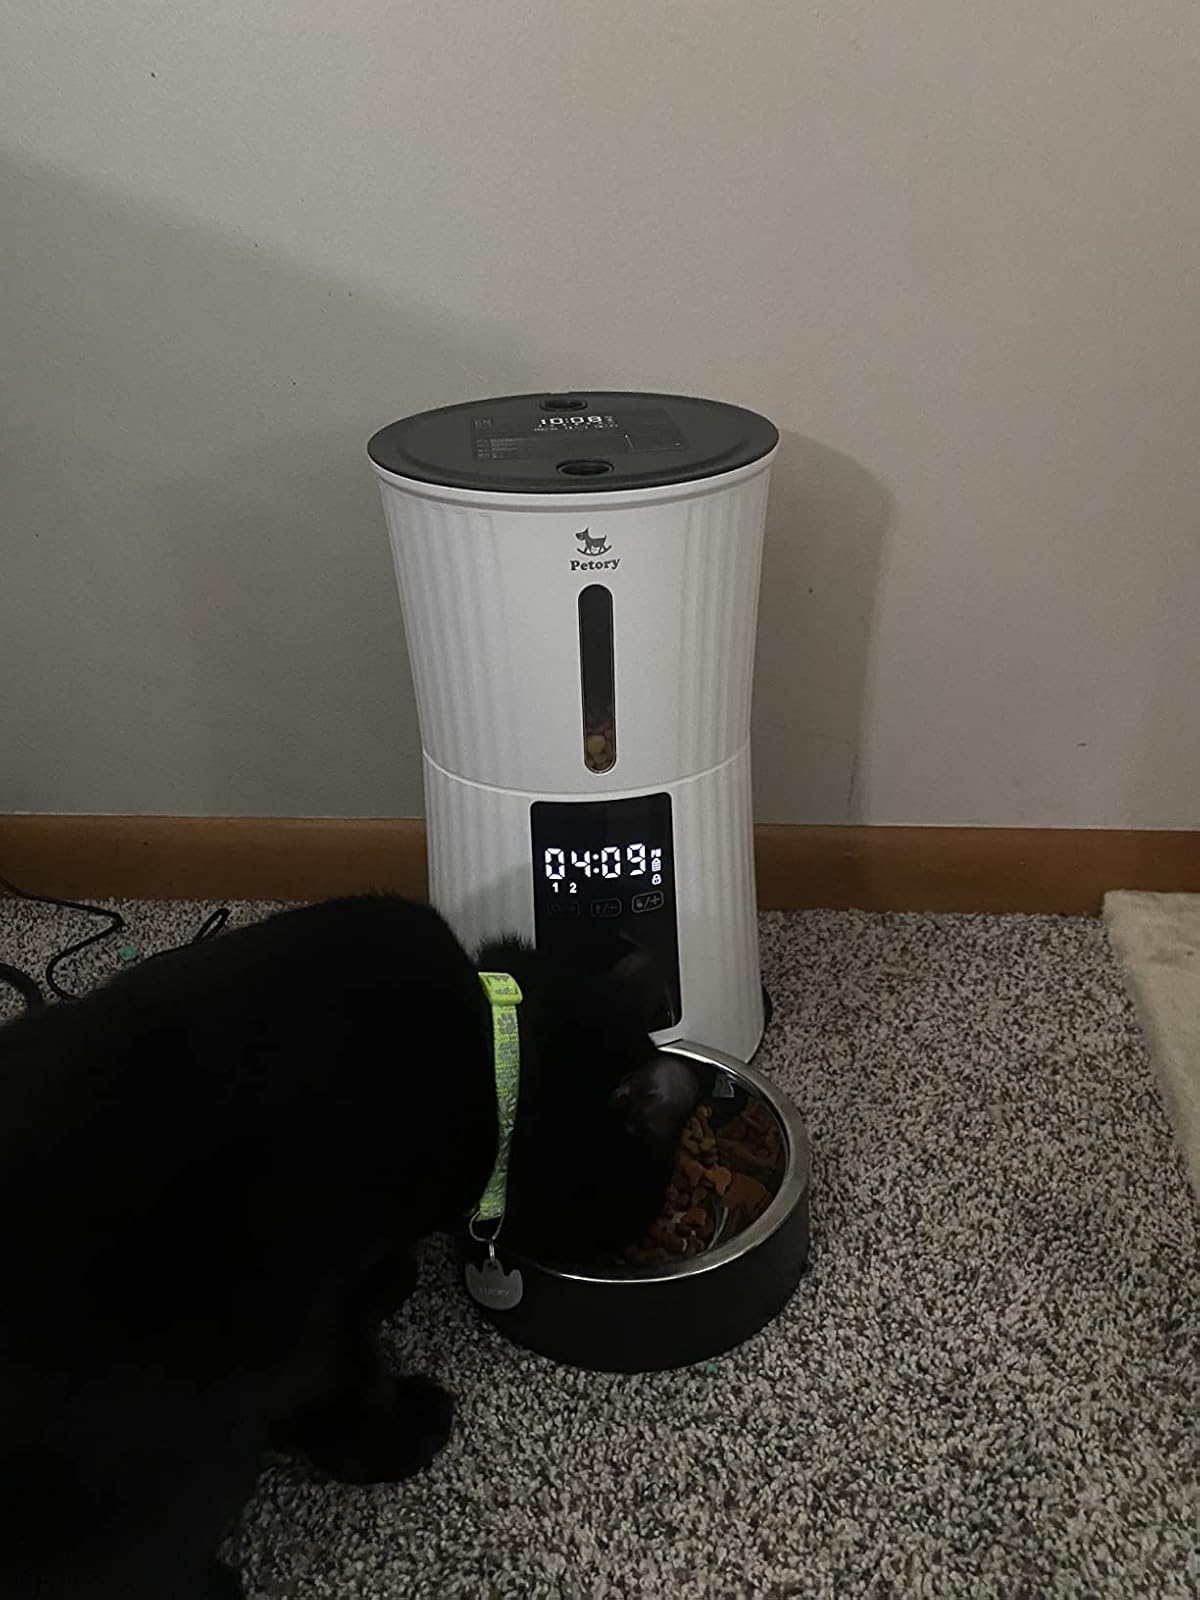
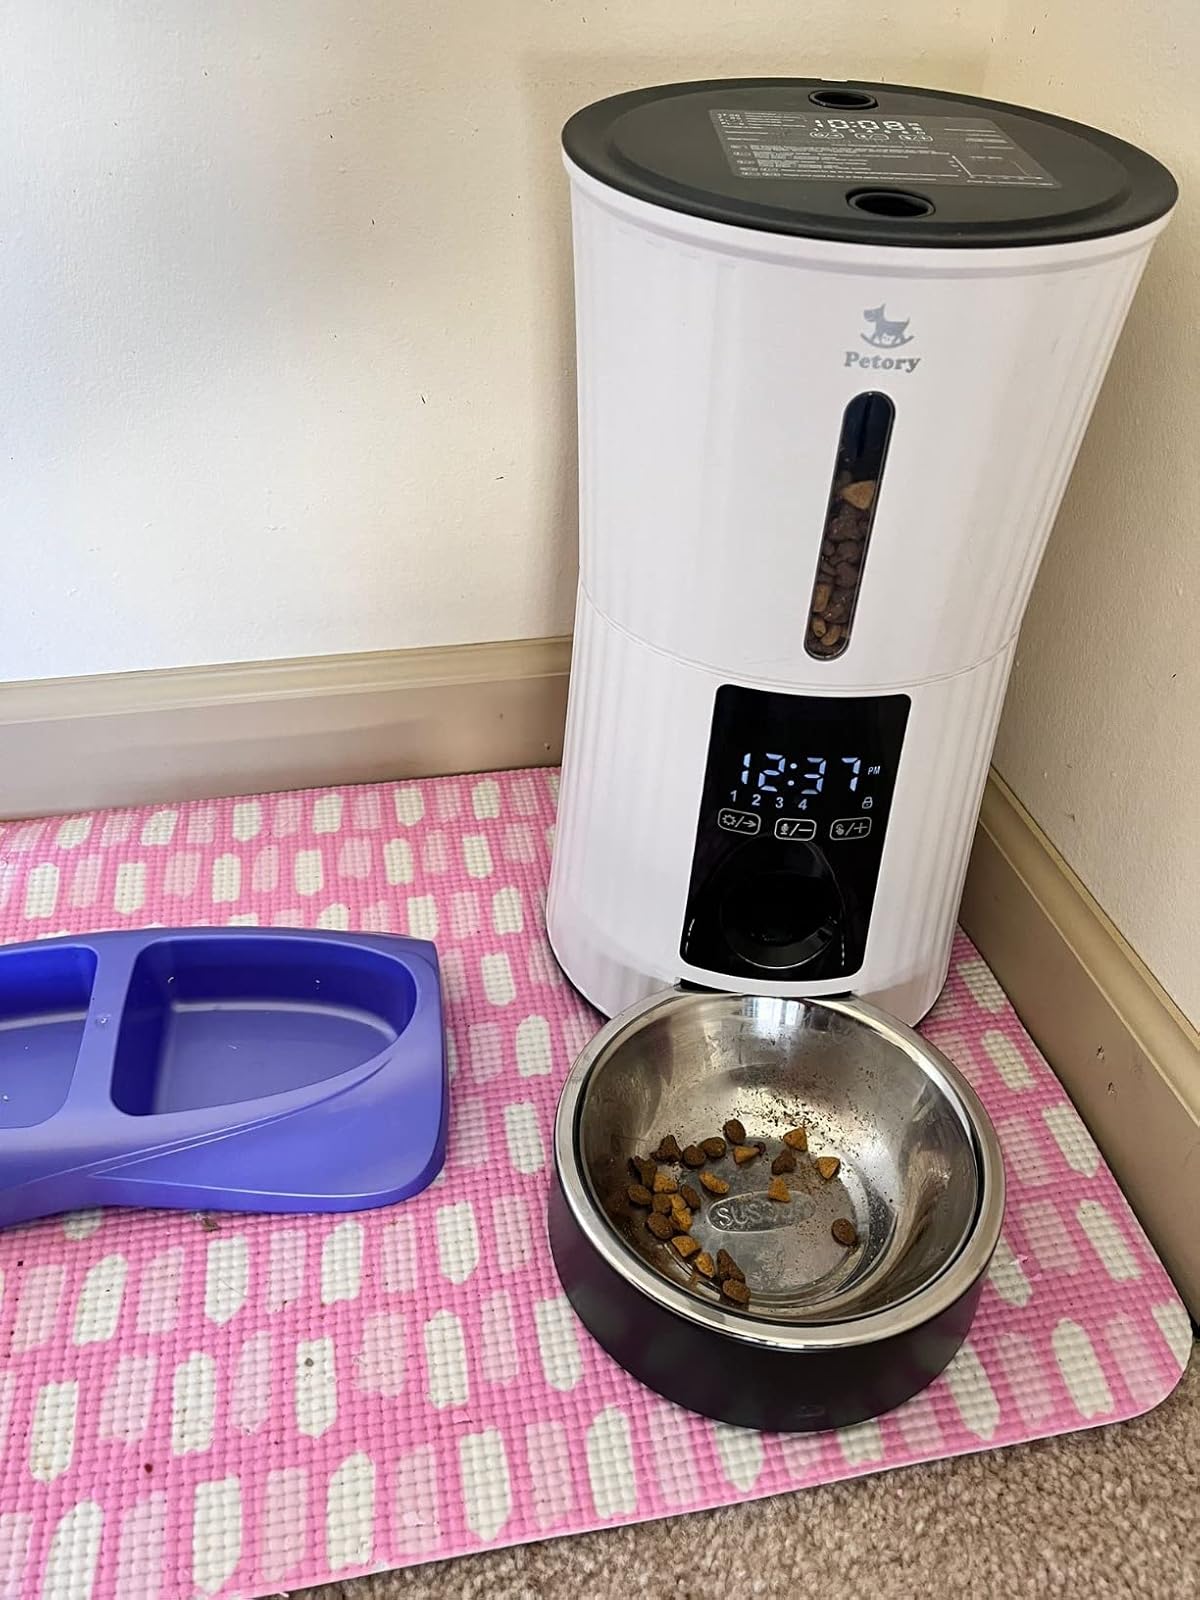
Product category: items_feeder
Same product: yes